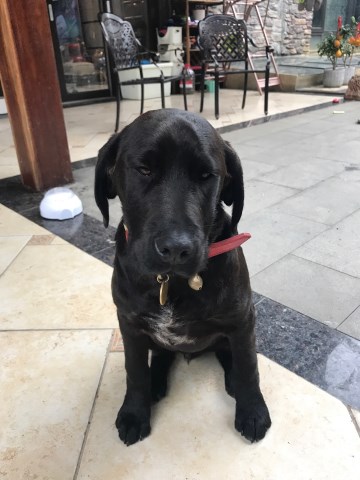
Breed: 3580-n000122-Labrador_retriever